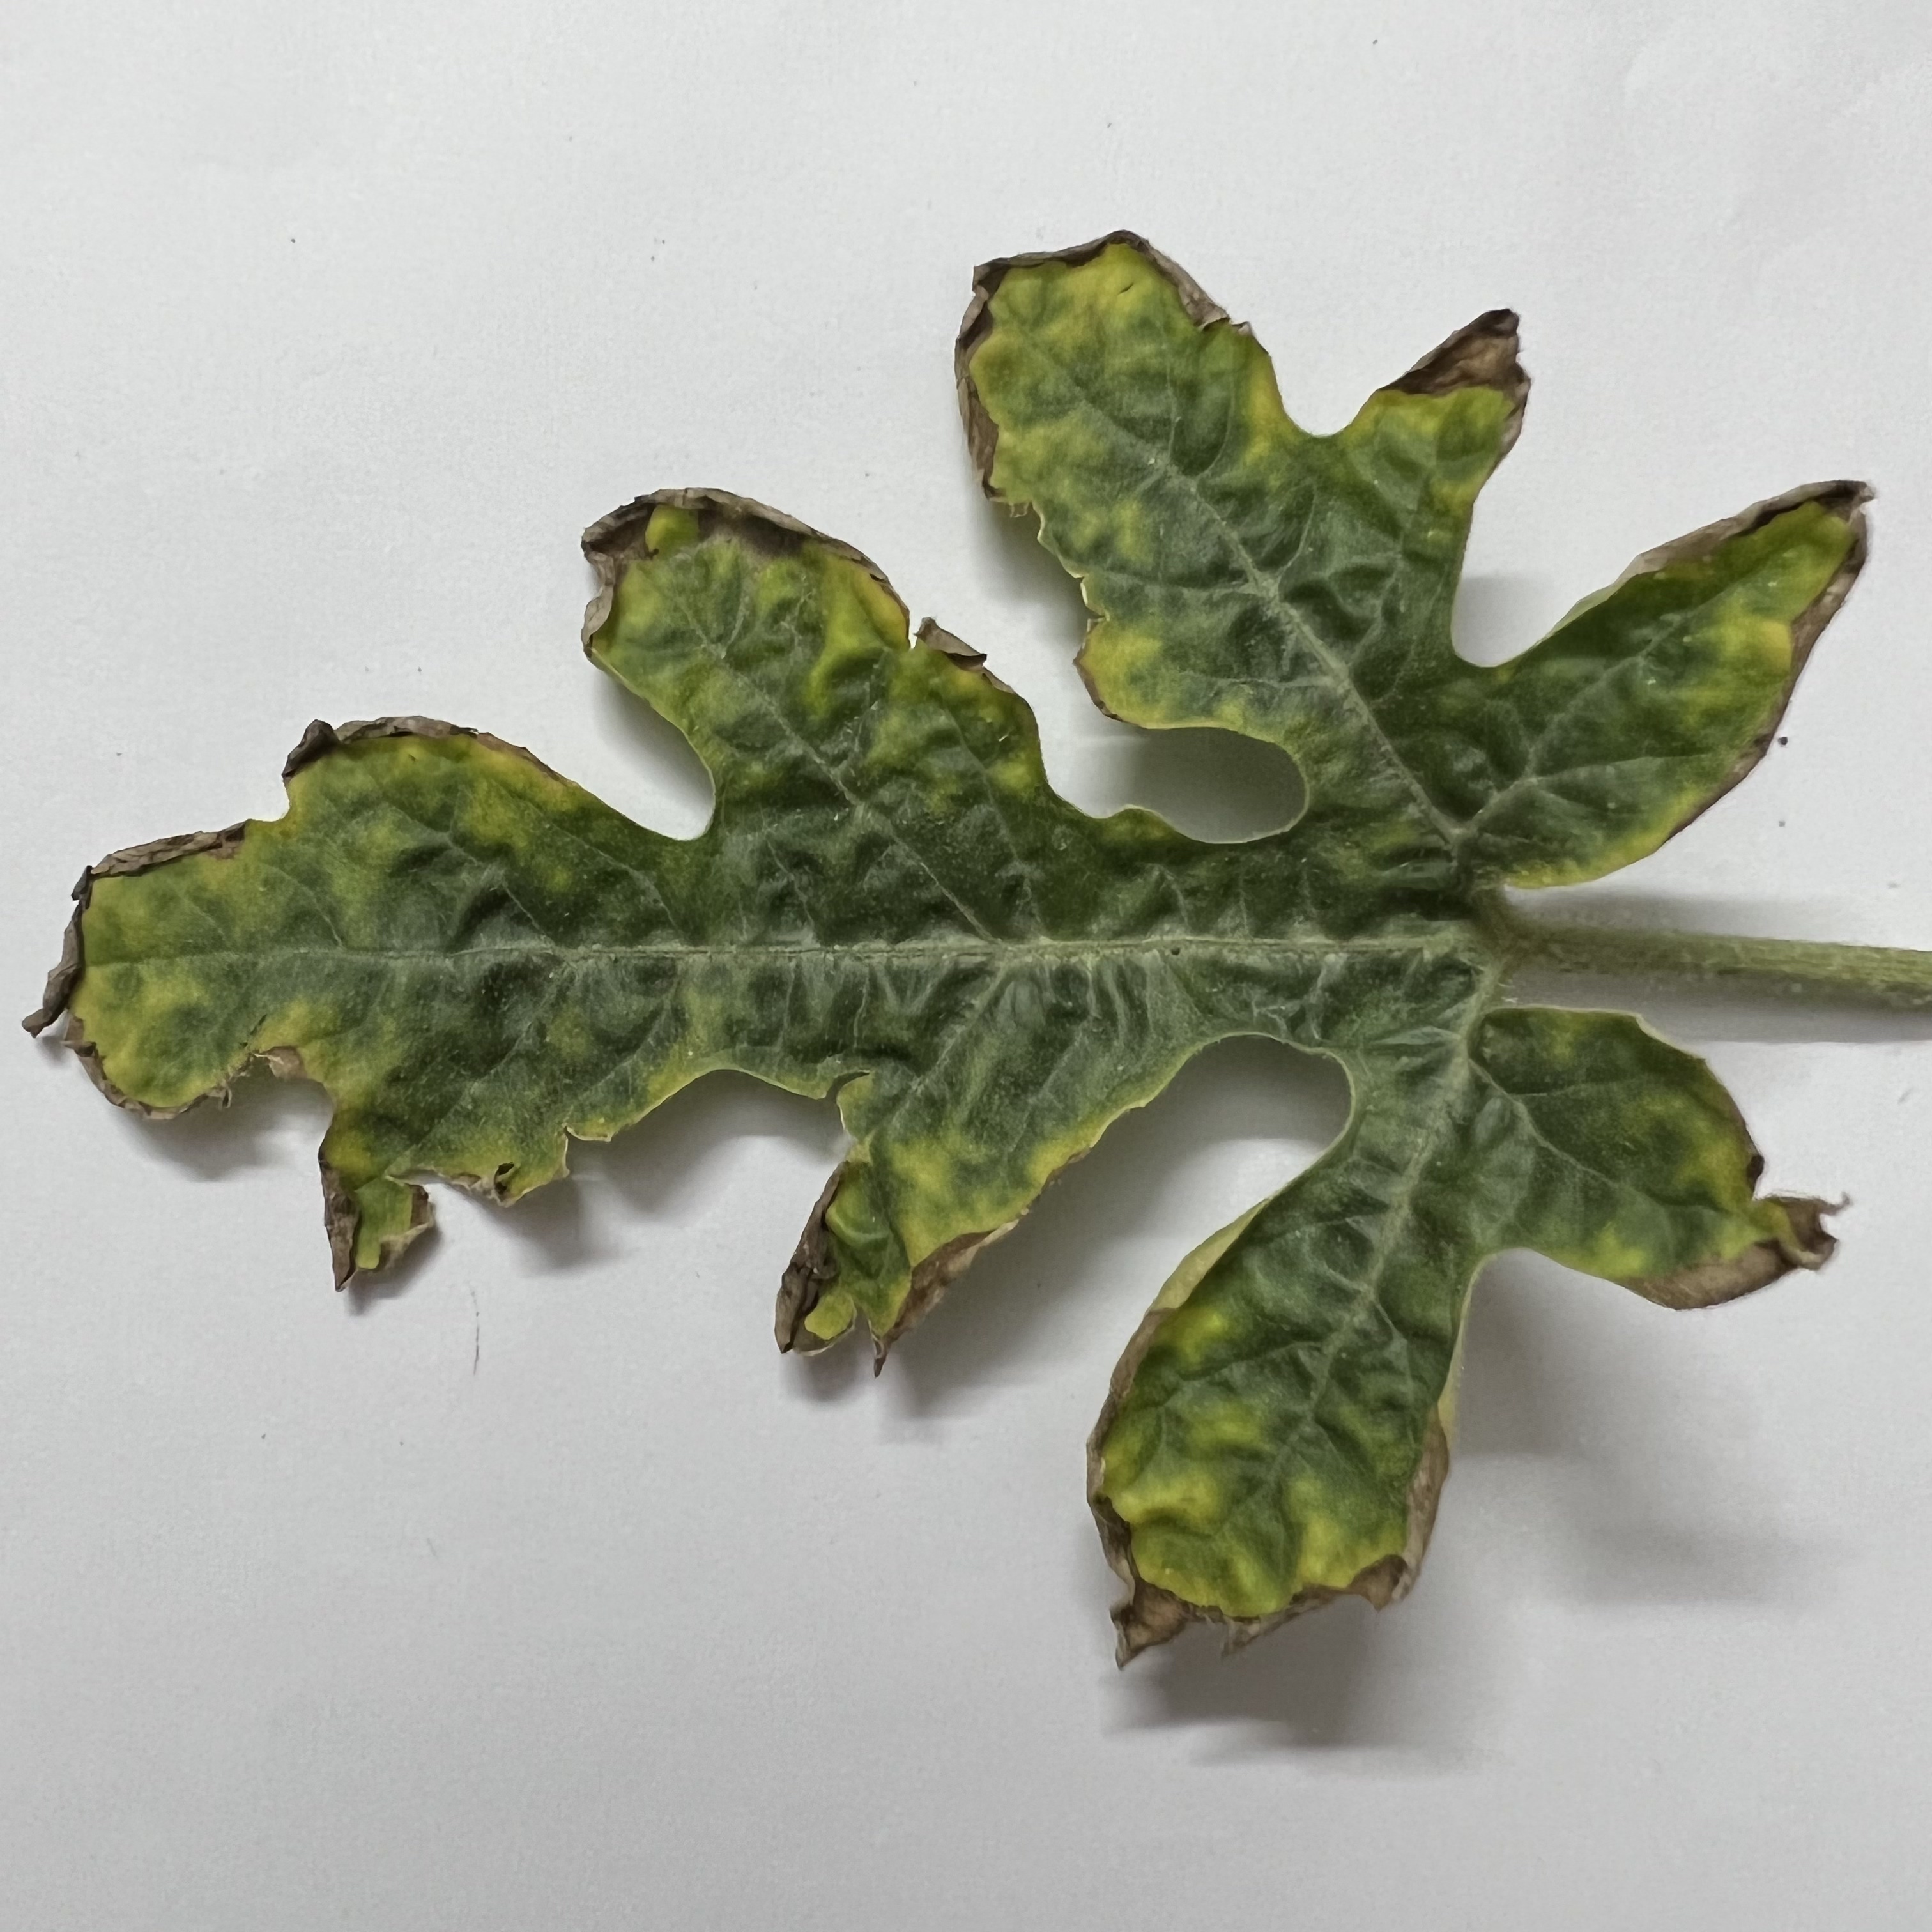
Label: Downy_Mildew